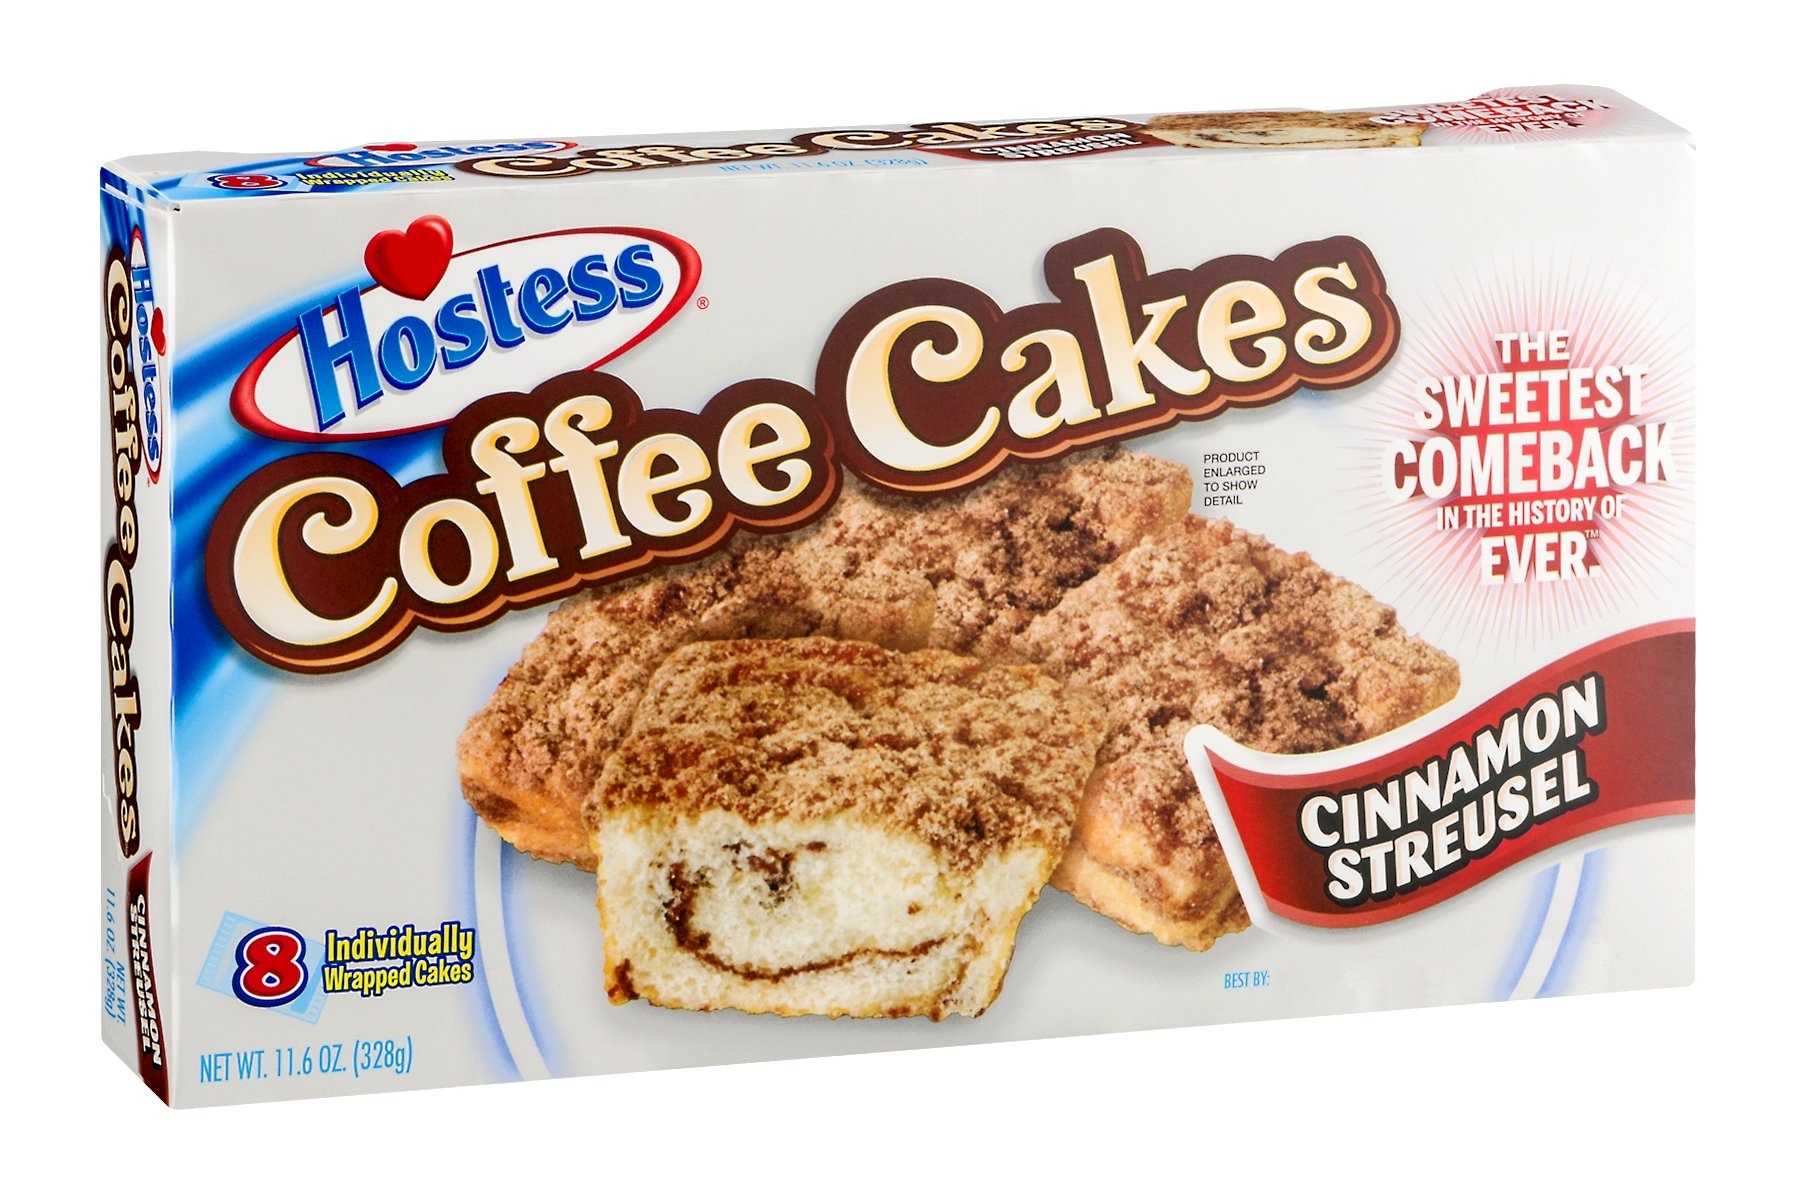
Item Name: Hostess, "The Sweetest Comeback in History", Various Styles and Flavors, 8 Count, 11.6oz Box (Pack of 3) (Coffee Cakes)
Bullet Point 1: Hostess
Bullet Point 2: "The Sweetest Comeback in History"
Bullet Point 3: Flavor ; Coffee Cakes
Bullet Point 4: 8 Count, 11.6oz Box
Bullet Point 5: Pack of 3
Product Description: Hostess, "The Sweetest Comeback in History", Various Styles and Flavors, 8 Count, 11.6oz Box (Pack of 3) (Coffee Cakes)
Value: 34.8
Unit: Ounce

Price: 23.99